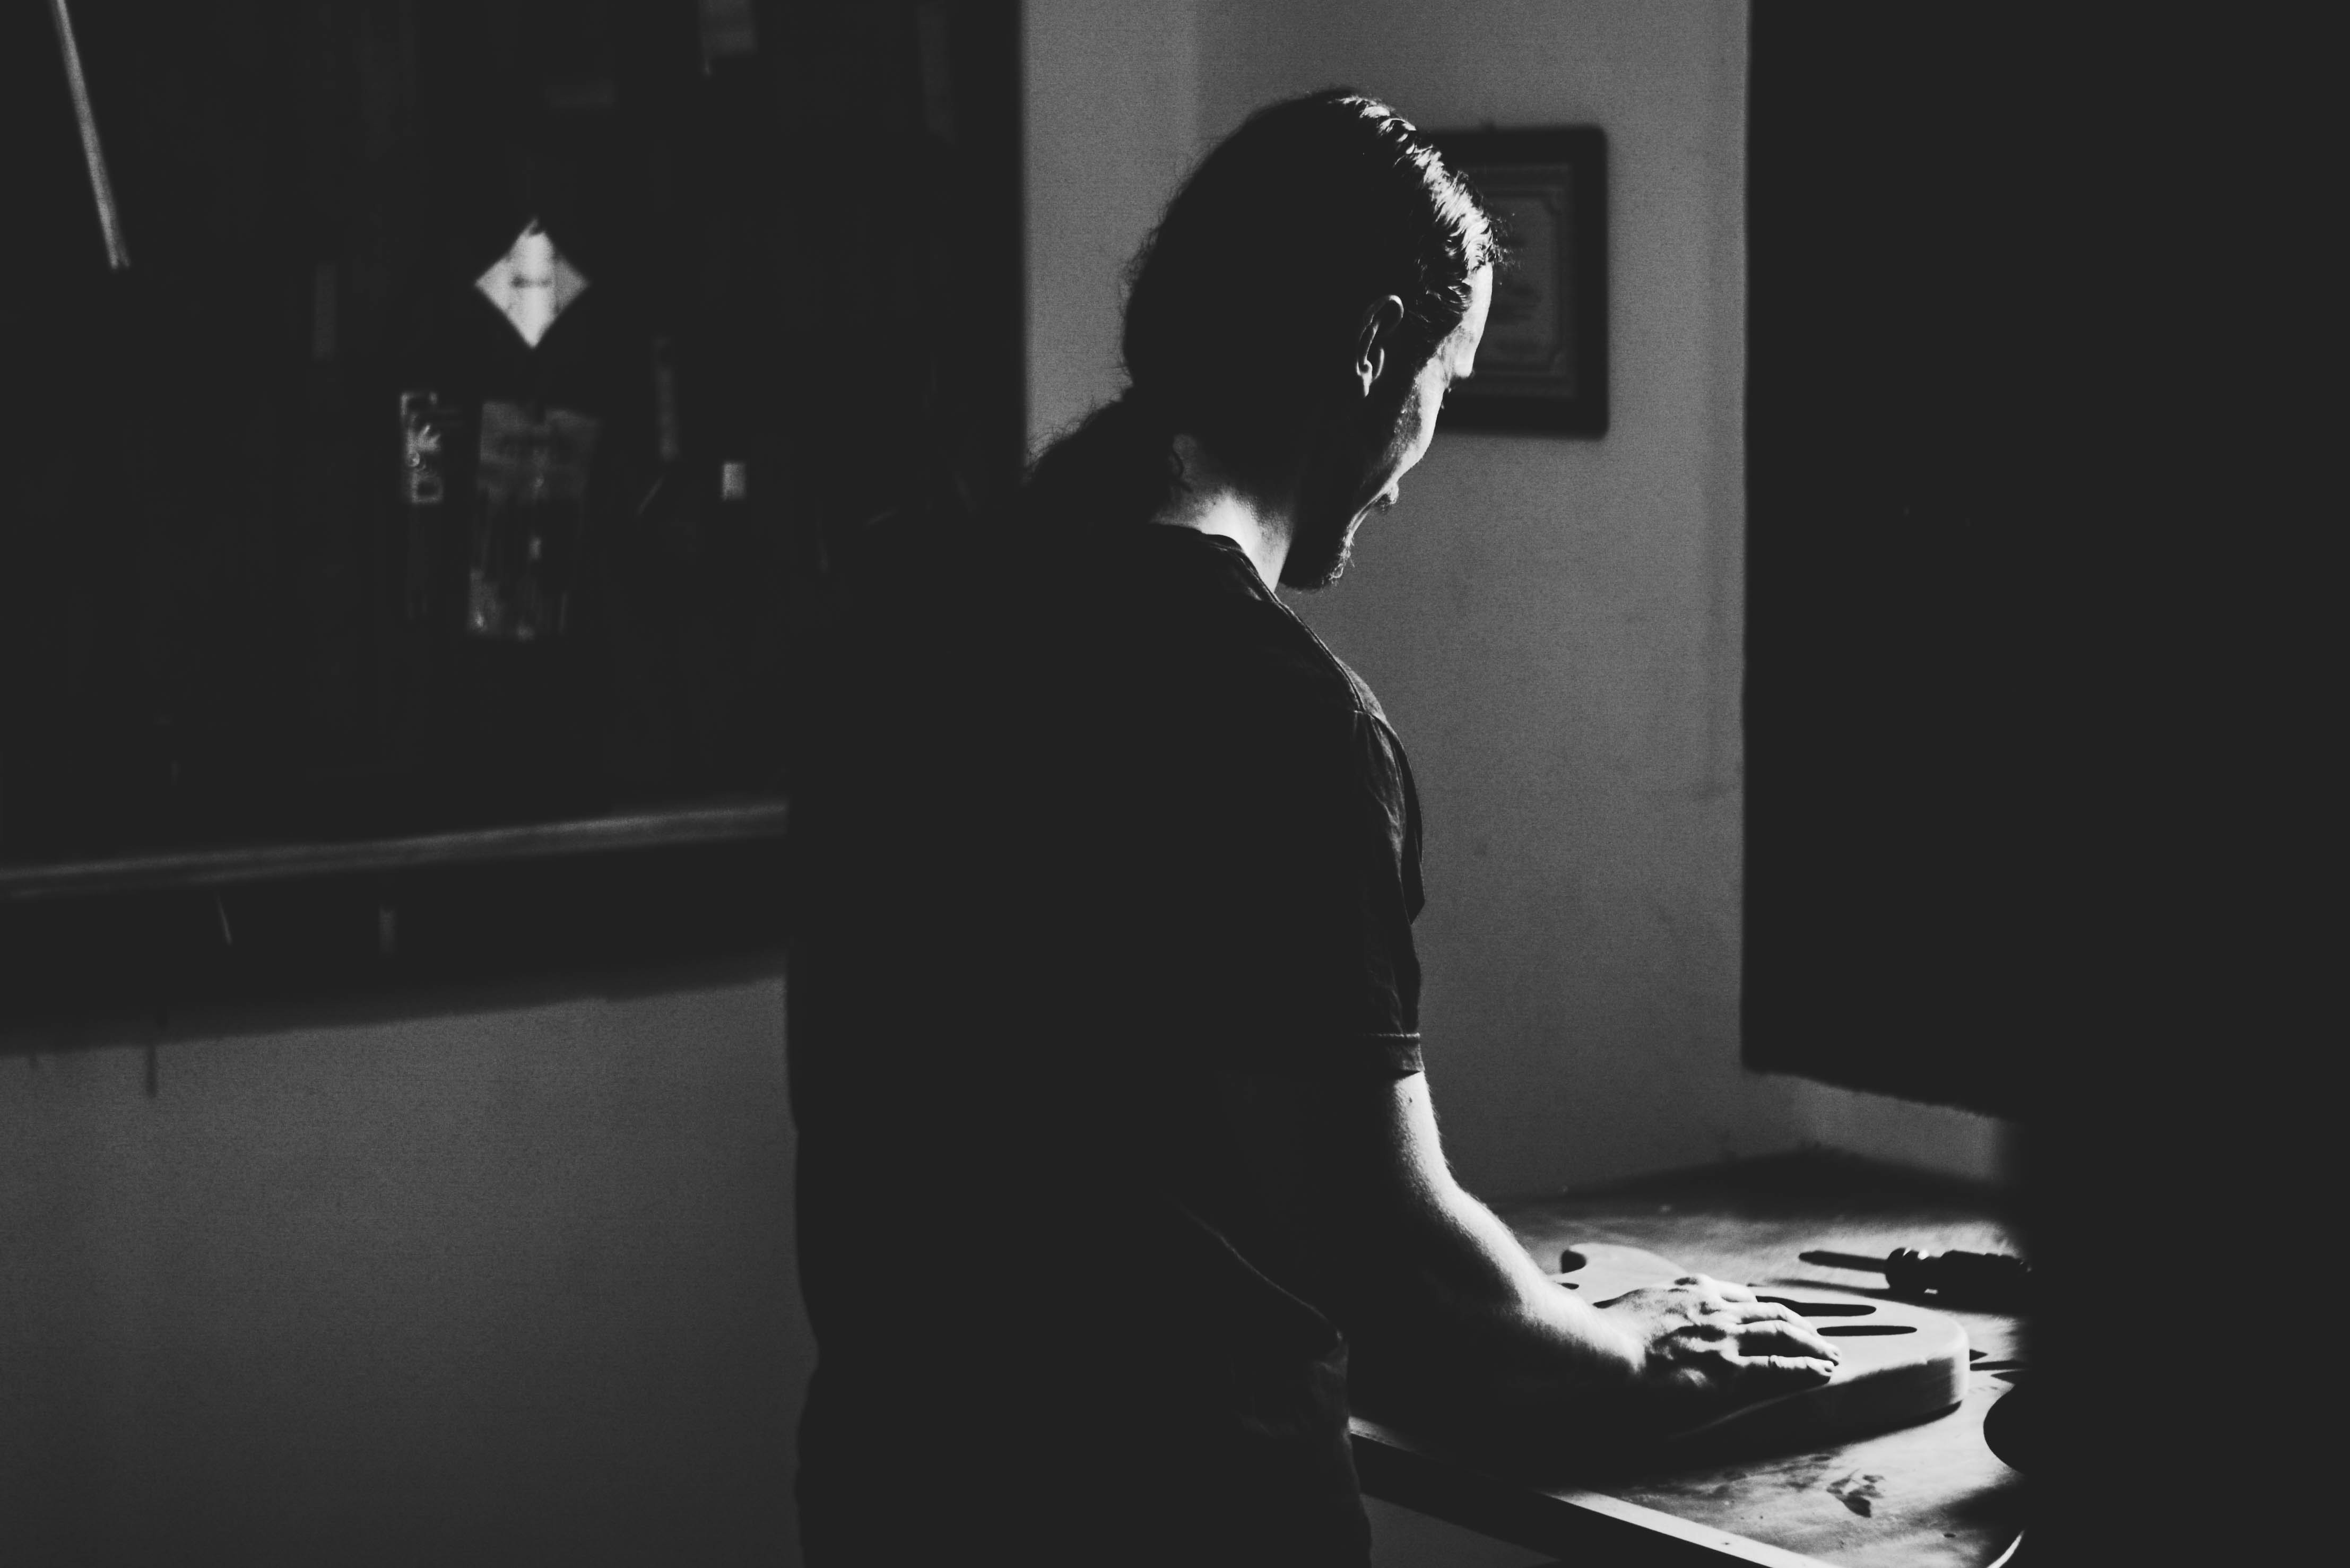
black, white, photograph, black and white, snapshot, darkness, photography, monochrome, room, monochrome photography, electronic device, night, style